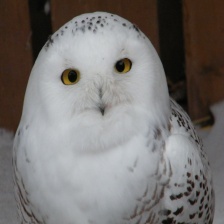
Species: SNOWY OWL
Scientific name: BUBO SCANDIACUS
ImageNet parent category: great_grey_owl